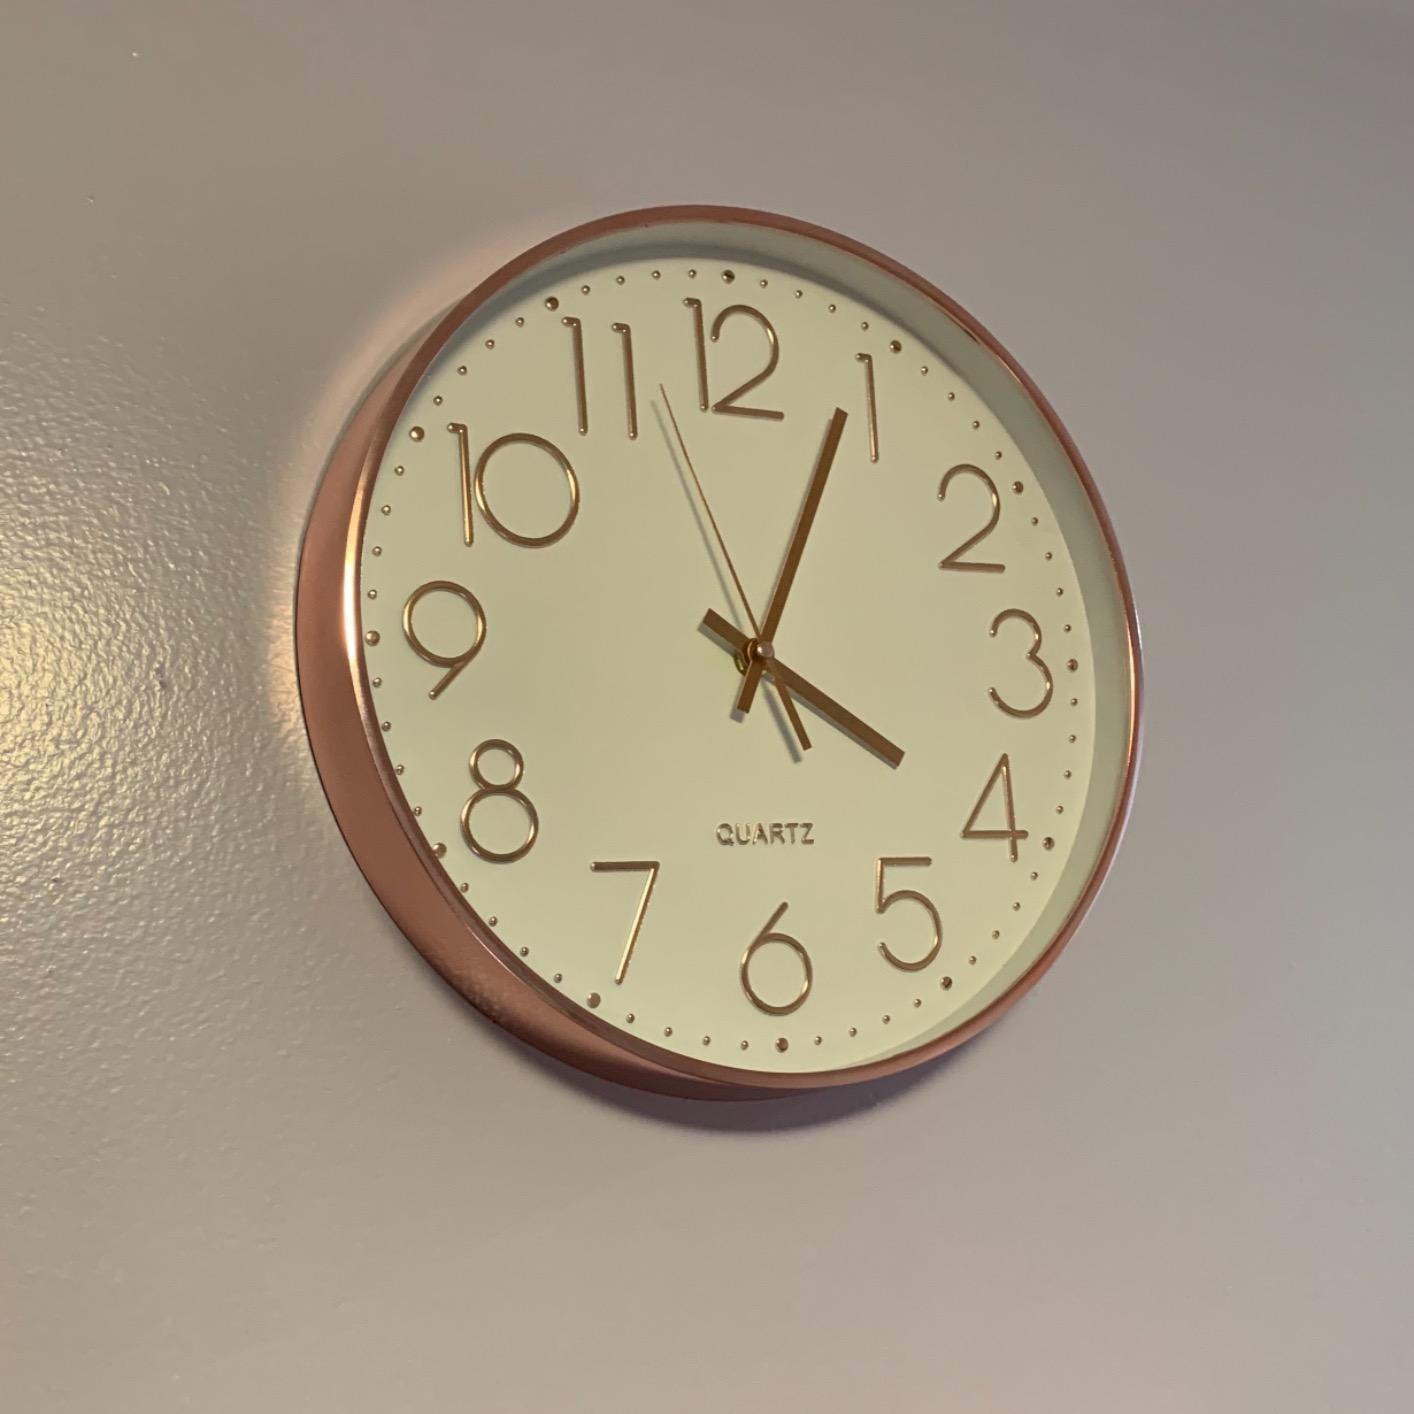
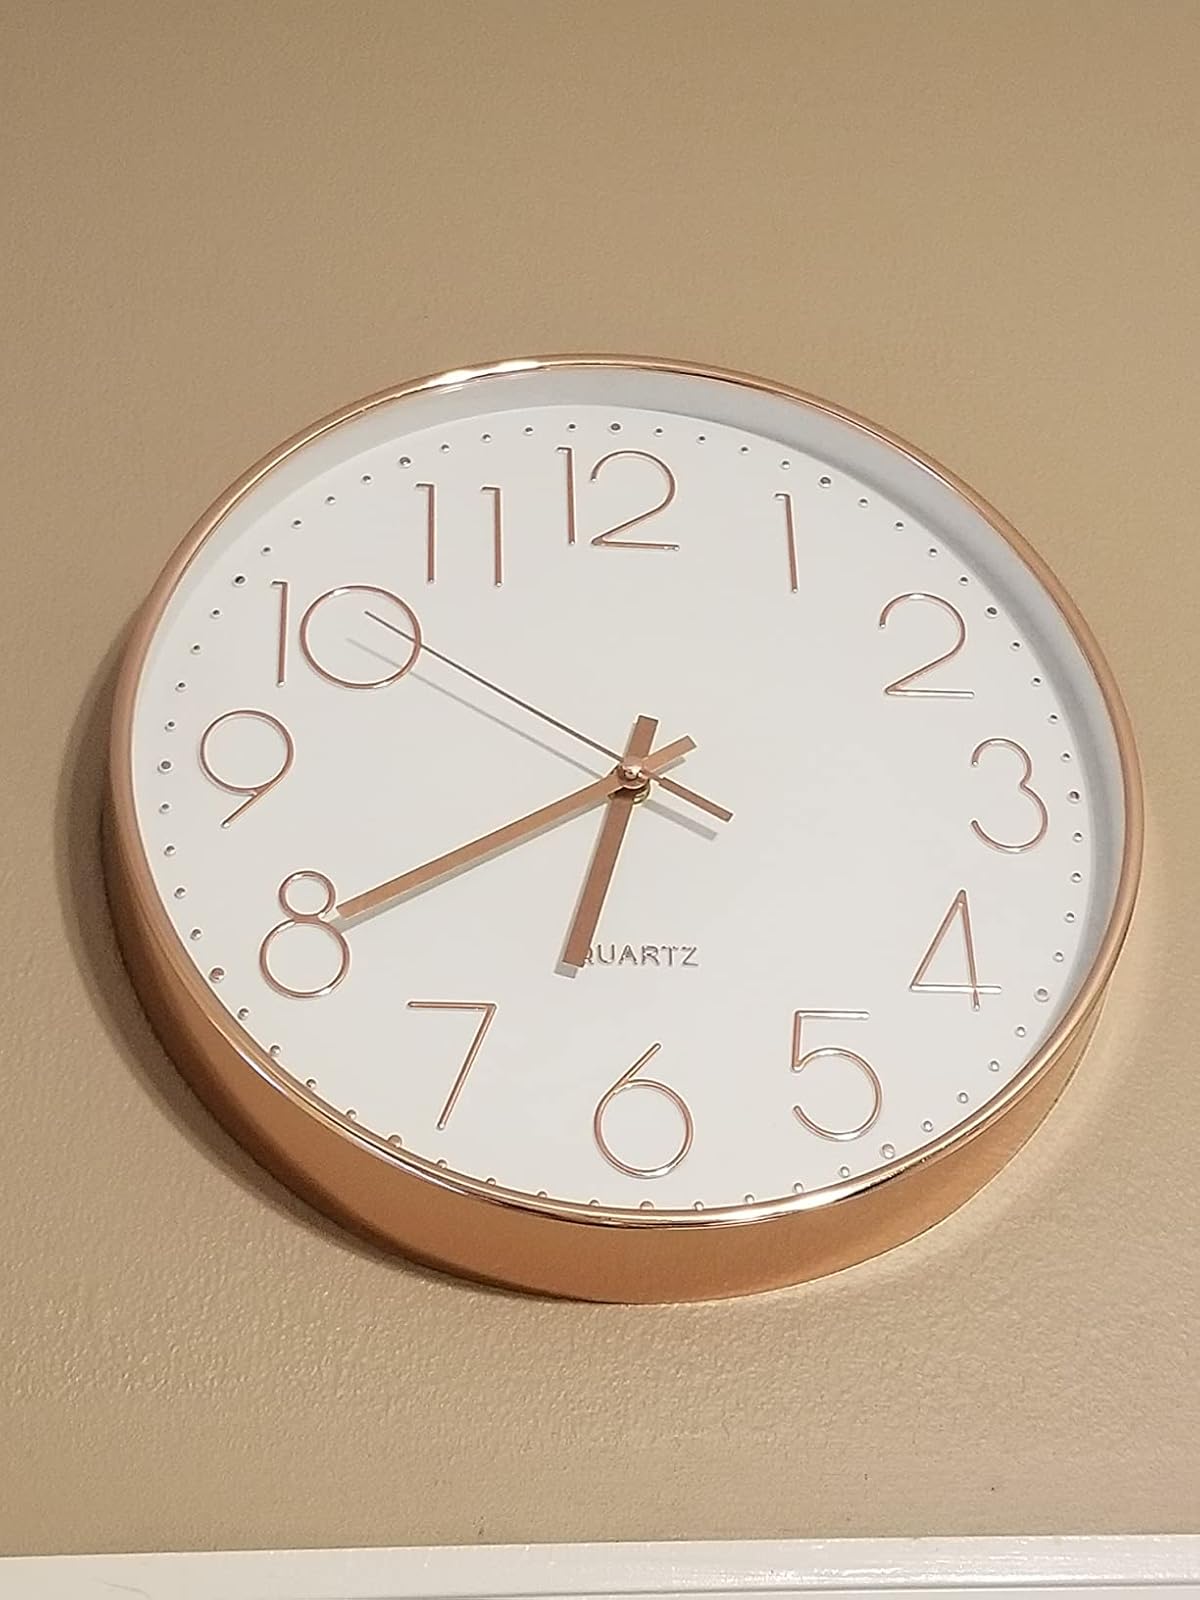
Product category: clock
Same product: yes